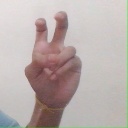
अक्षर: ई